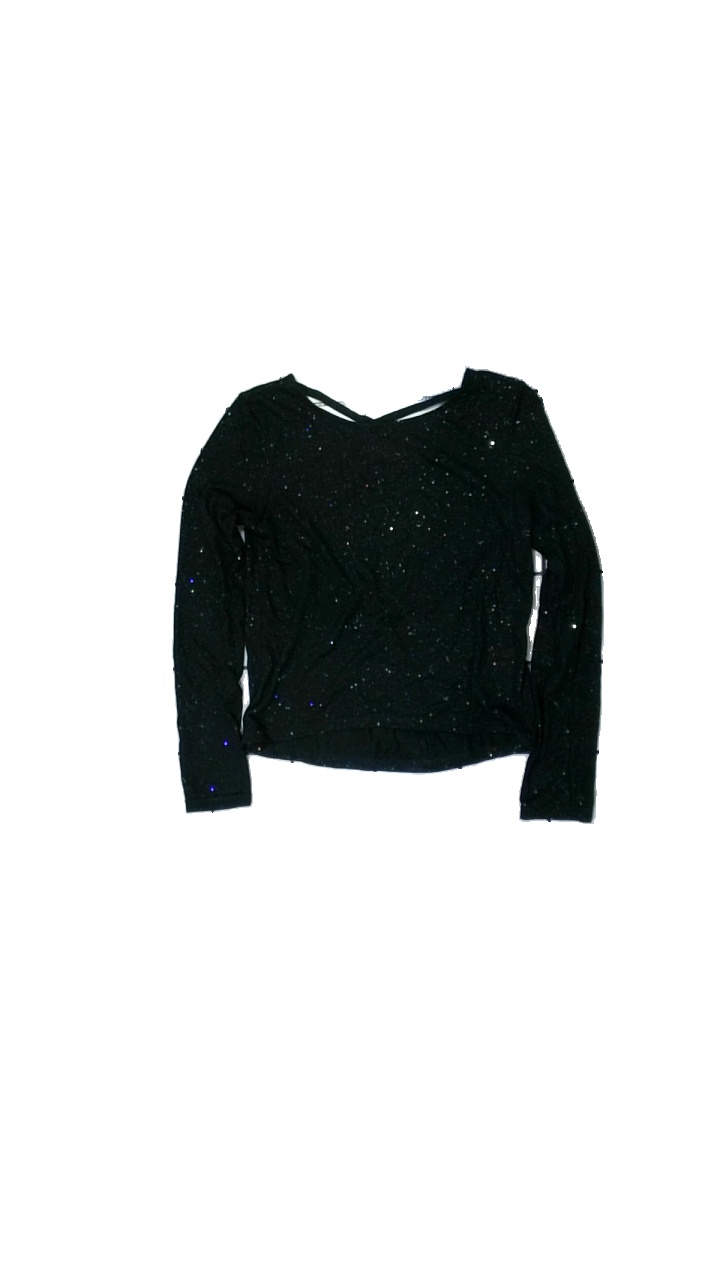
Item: Top (Ladies)
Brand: H&m
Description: svart långärmad tröja med kors i ryggen och glitter över hela
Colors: Black
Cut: Regular
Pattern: Glitter
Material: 59% polyester 41% cotton
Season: All
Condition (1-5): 5
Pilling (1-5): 5
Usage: Reuse
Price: <50